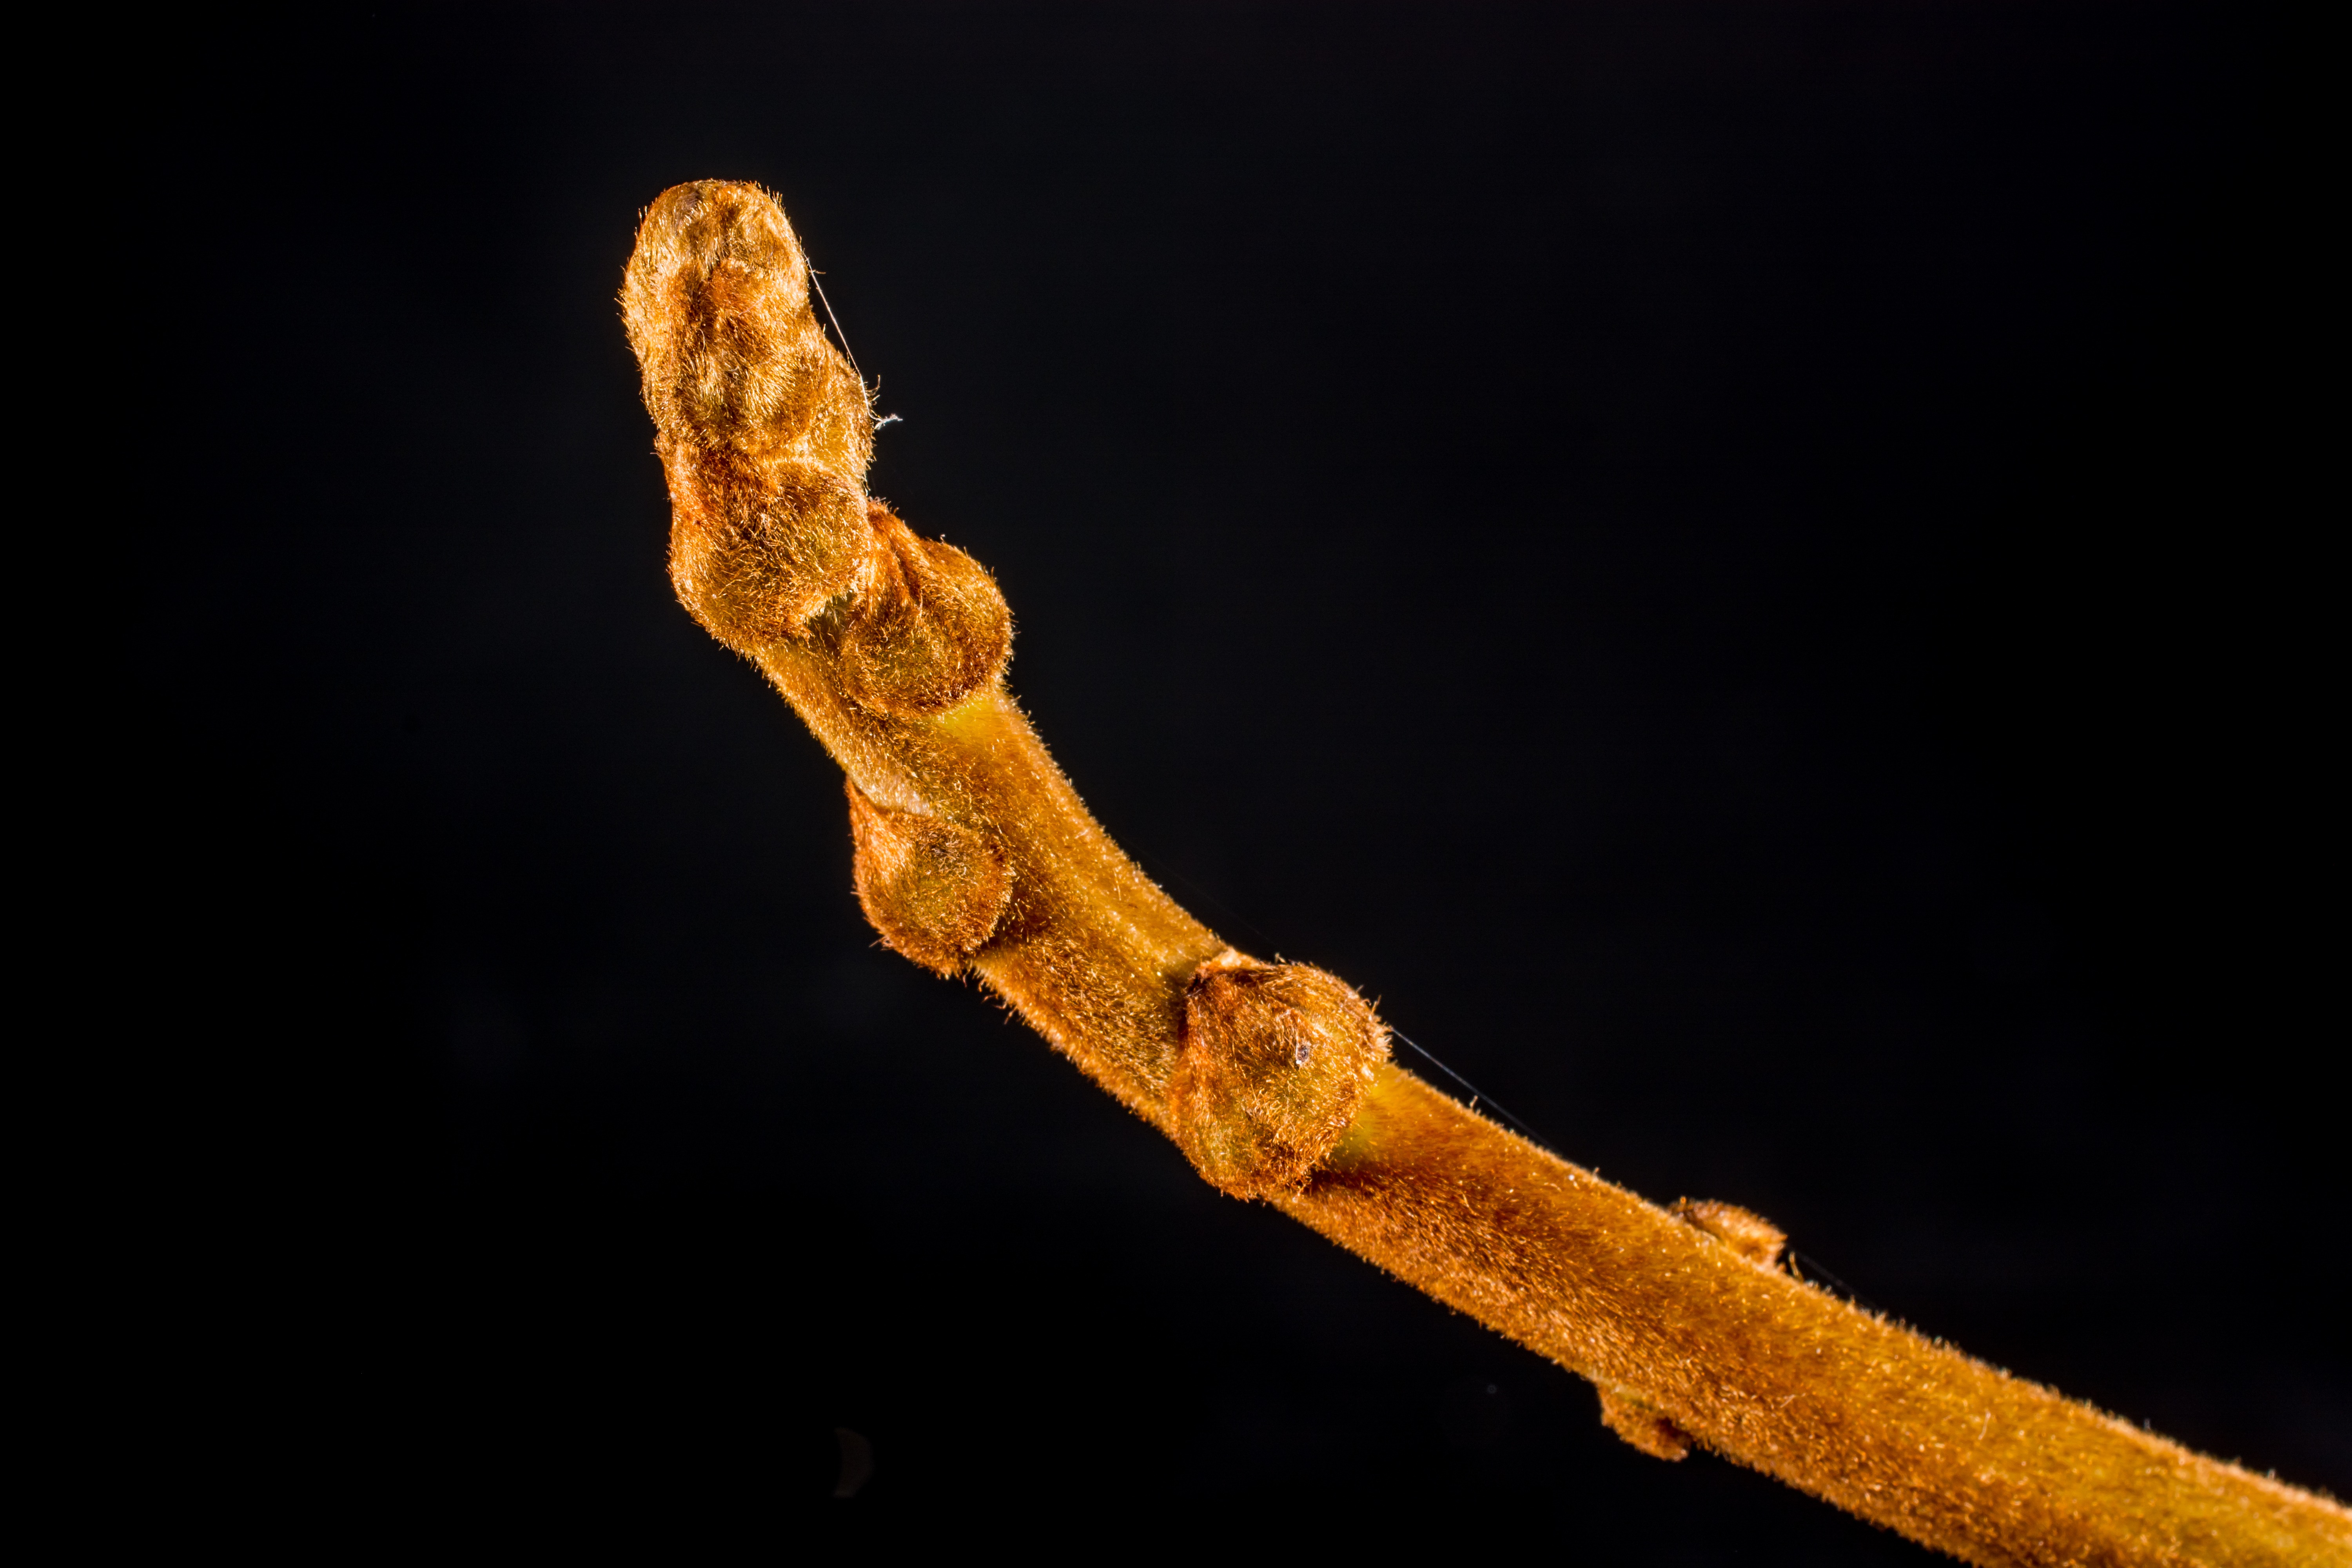
branch, wood, leaf, flower, fluffy, close up, creeper, macro photography, young drove